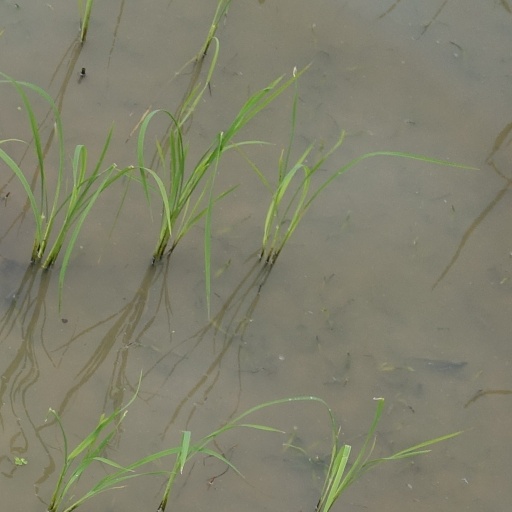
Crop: rice